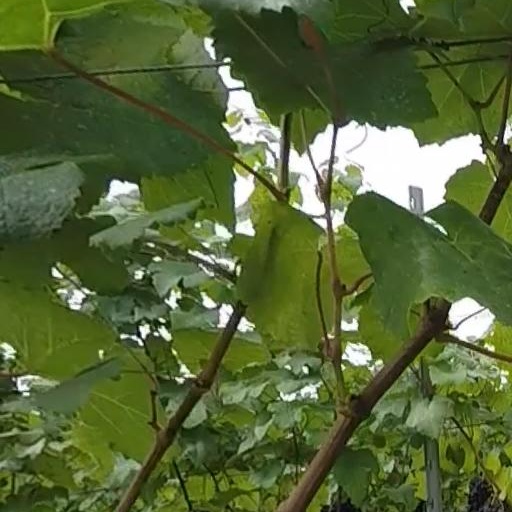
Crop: grape